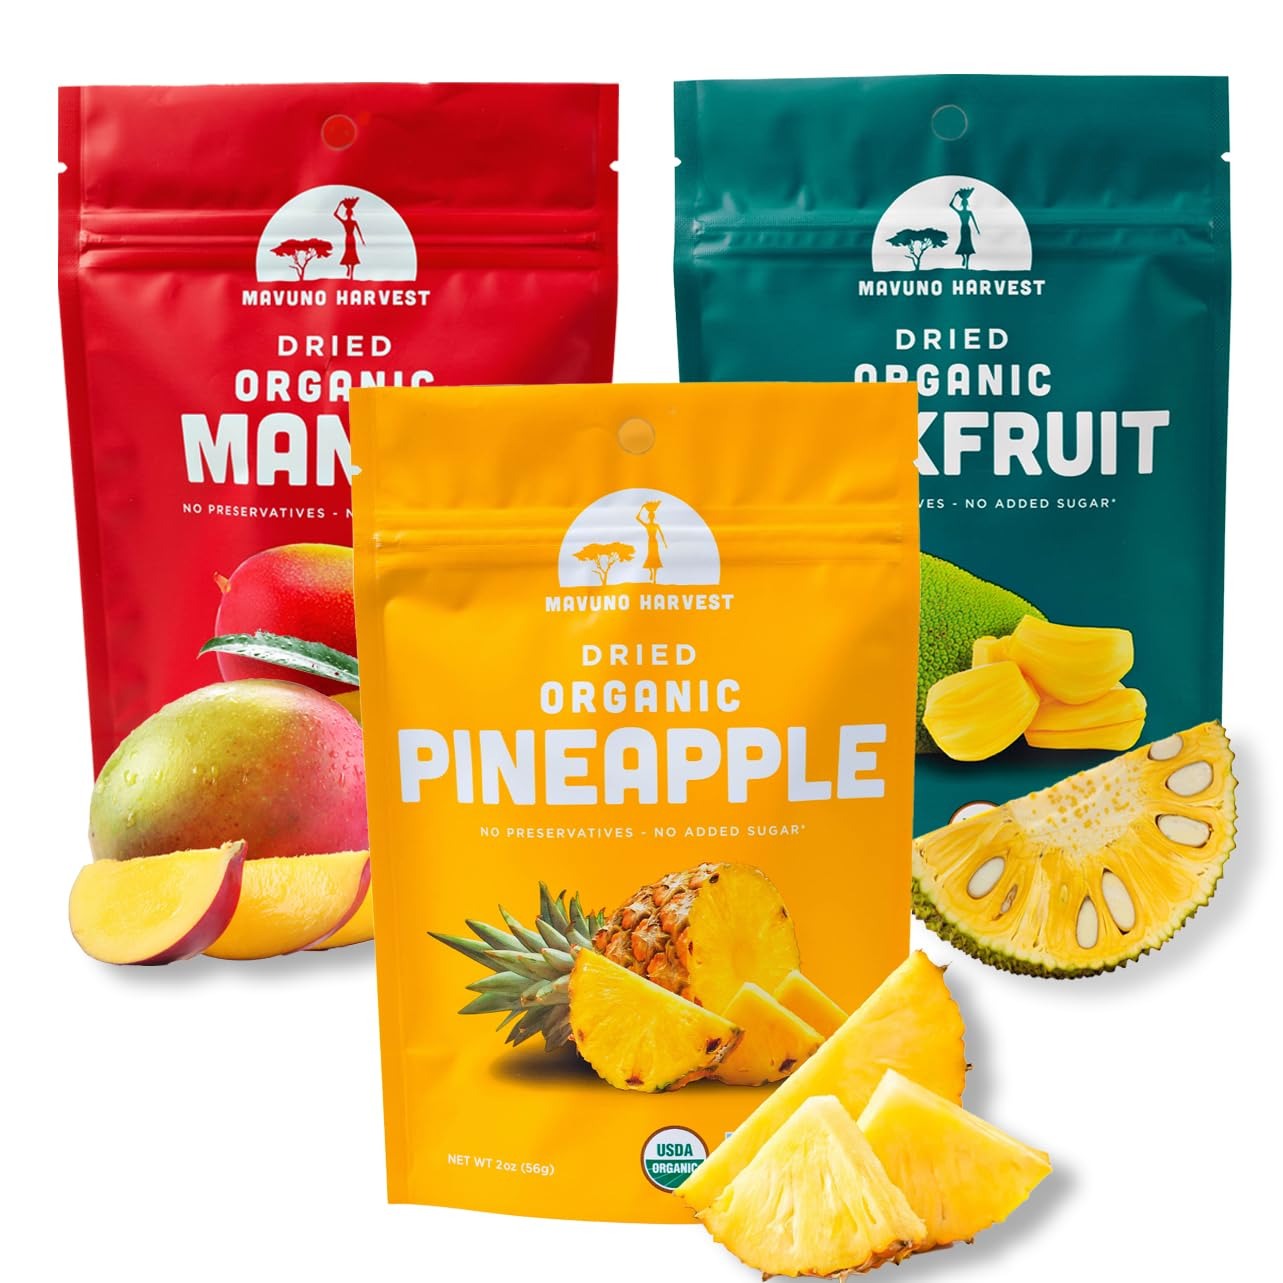
Item Name: Mavuno Harvest Organic Dried Fruit Variety Pack | Dried Mango, Pineapple, and Jackfruit | Healthy, Vegan, No Sugar Added, Non GMO Snacks for Kids & Adults | 2 Ounce, Pack of 3
Bullet Point 1: ORGANIC DRIED FRUIT - Enjoy the sweet taste of nature's best snacks! Our variety snack packs contain delicious tropical dried fruit and are the perfect healthy, nutrient-packed snack for when your mind and body just need that extra boost on-the-go!
Bullet Point 2: HEALTHY SNACKS - We all just want a tasty, healthy snack to treat ourselves to. What could be better than a selection of mouthwatering mango, jackfruit, and pineapple? Rich in nutrients, antioxidants, and potassium, enjoy each satisfying bite of nature’s sweet gifts.
Bullet Point 3: VARIETY SNACK PACK - Resealable snack pack keeps your dried fruit fresh and delicious, perfect for keeping in the car, taking to work, or giving the kids as the best school snack ever! When you want a grab ‘n go snack but don’t want the junk, Mavuno Harvest is the perfect choice.
Bullet Point 4: ALL NATURAL - Mavuno Harvest Dried Fruit are USDA Organic and completely natural, with no funky ingredients you can’t pronounce and no added sugar. Vegan, Gluten free, and Non GMO Project Verified, these organic fruits are a natural snack that will leave you feeling full, refreshed and happy.
Bullet Point 5: MAVUNO HARVEST - Ethically sourced. Naturally delicious. Making a difference with every bite. Mavuno Harvest partners directly with rural farmers in Ghana to avoid waste and sell their full harvest. Grown with care and love by rural African farming communities, Direct Trade practices help African farmers build sustainable businesses that positively impact their communities.
Value: 6.0
Unit: Ounce

Price: 25.2